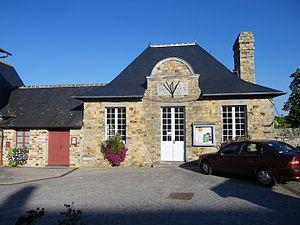
Champeaux est une commune française située dans le département d'Ille-et-Vilaine en région Bretagne, peuplée de 504 habitants.